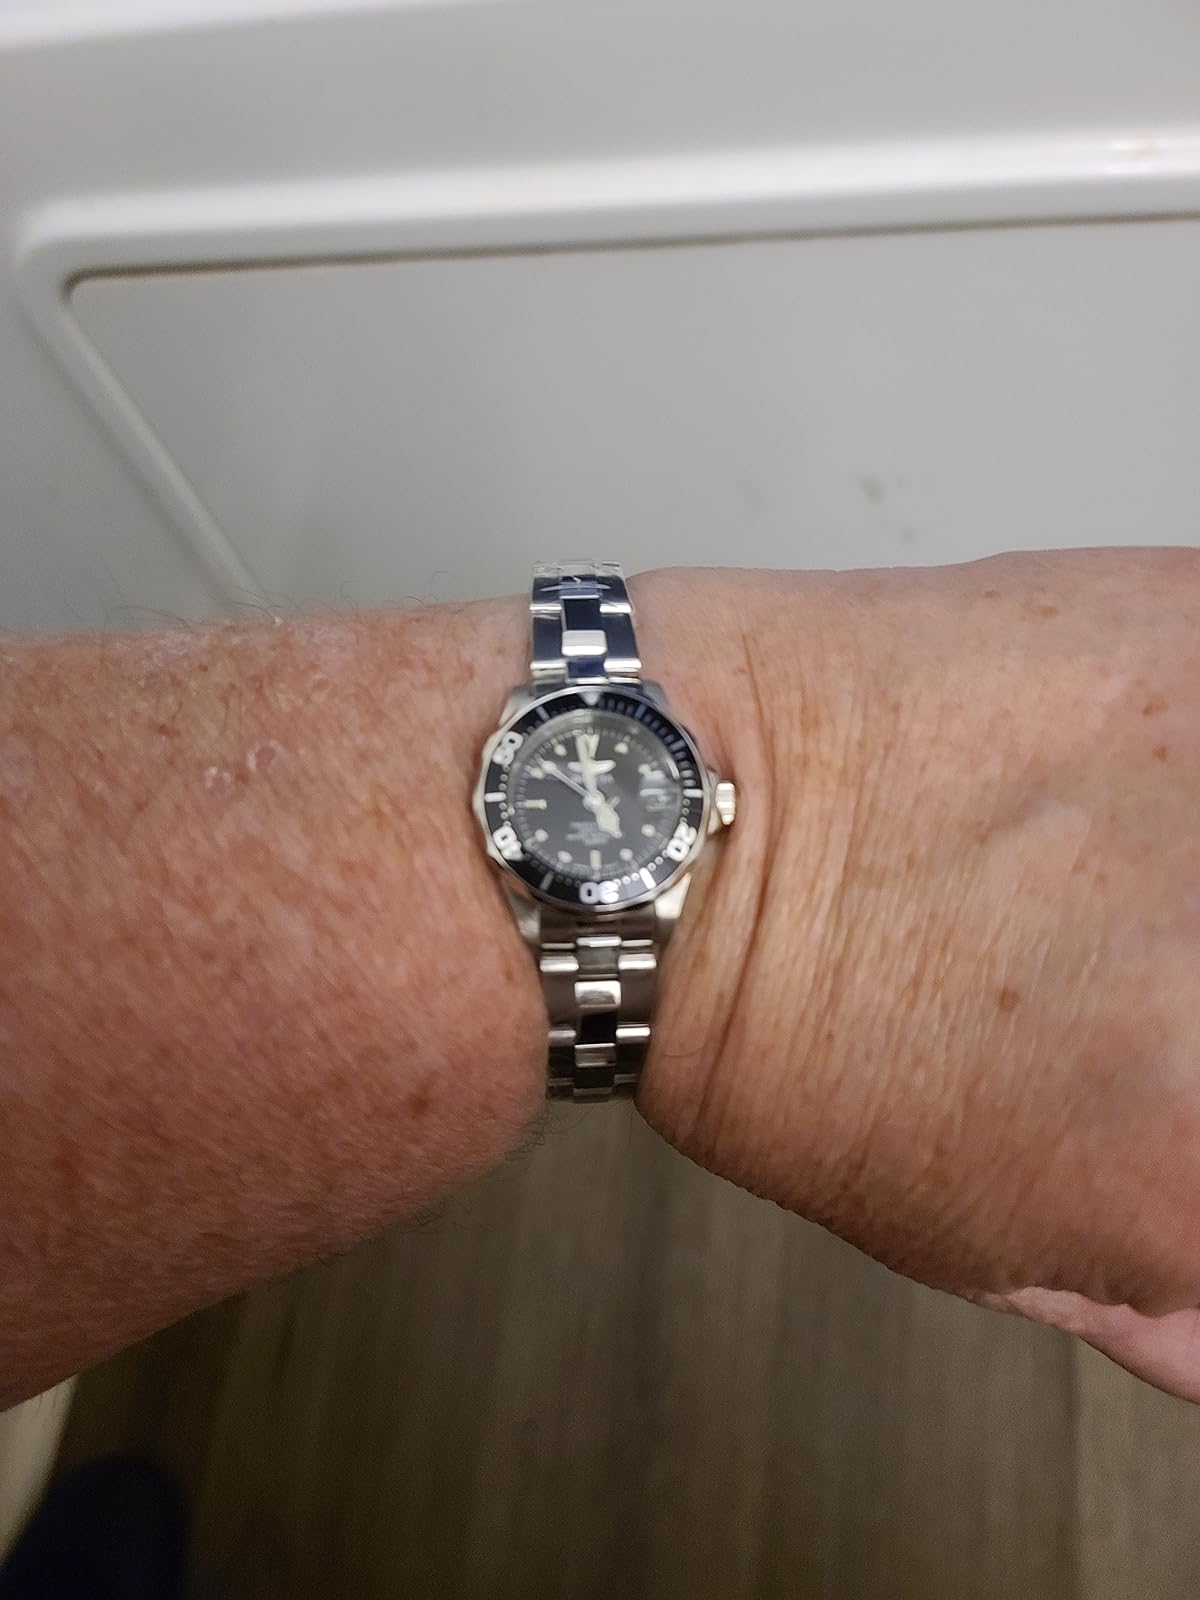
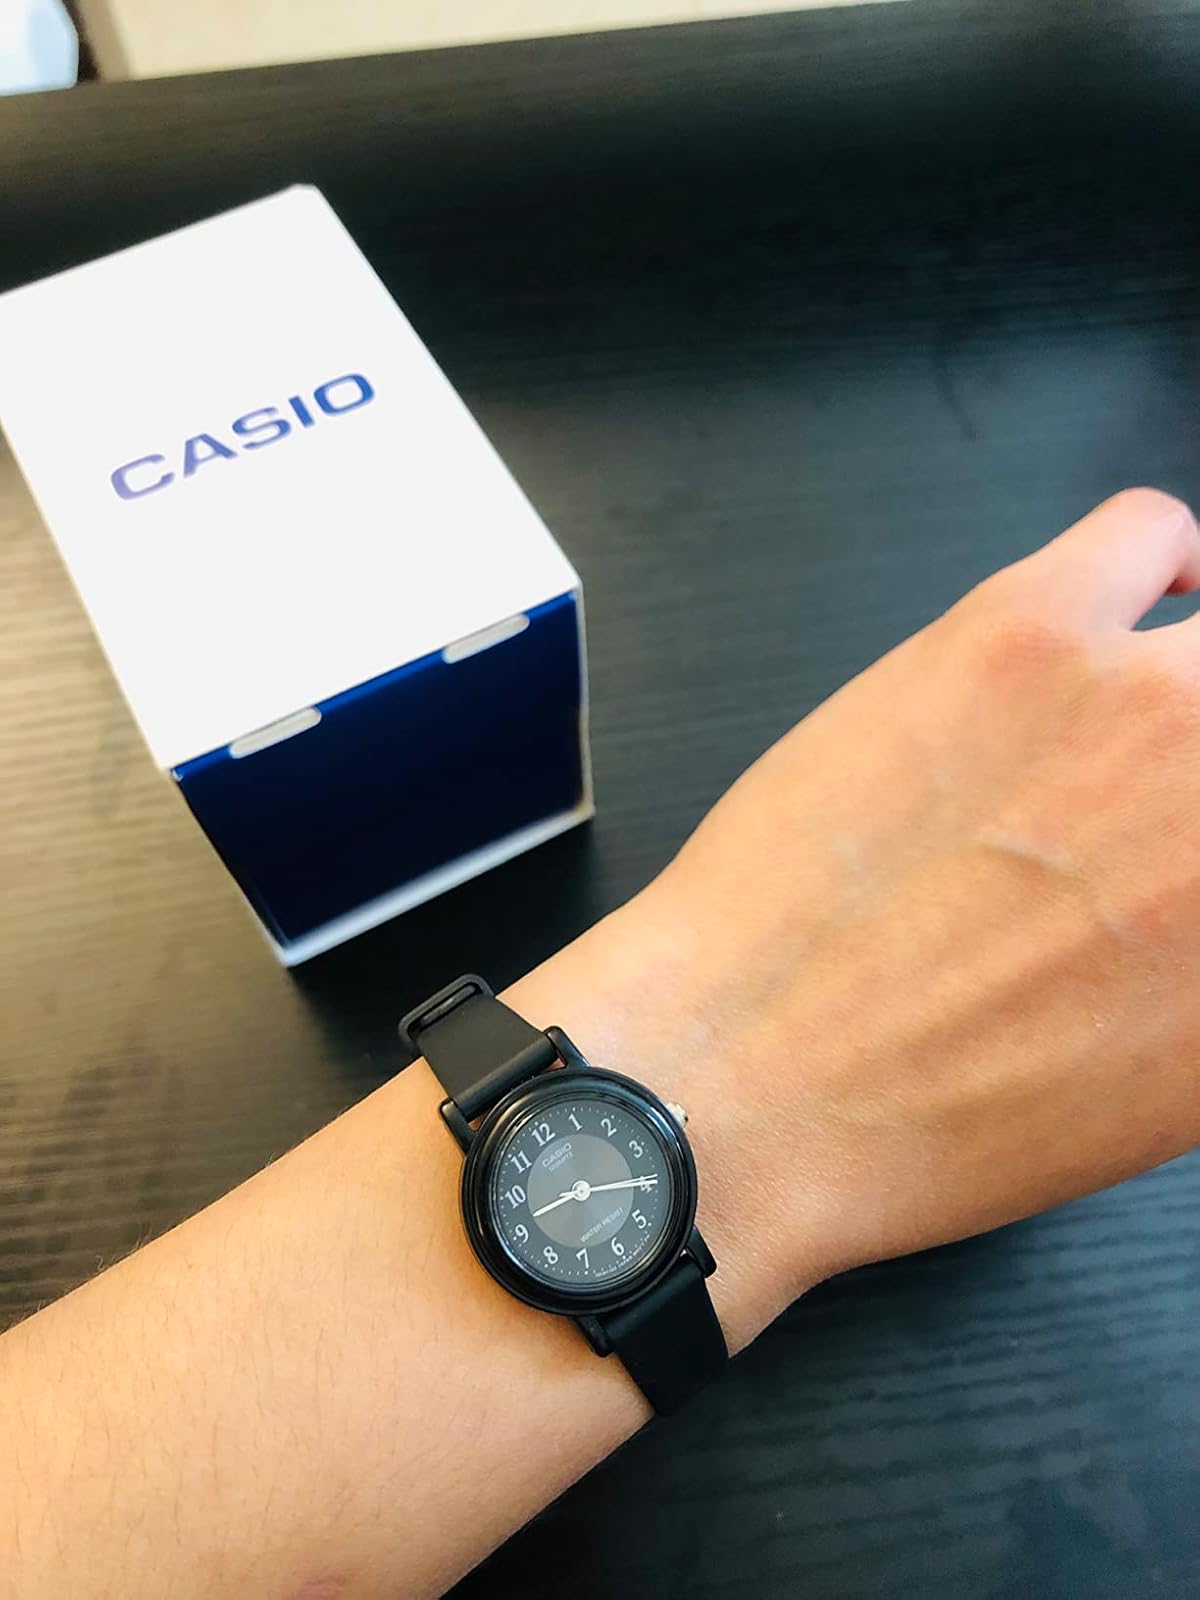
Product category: accessories_watch
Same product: no